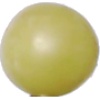
Label: Grape White 2